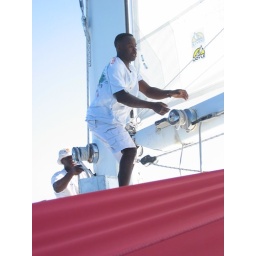
Fun sail boat circumnavigation around Antigua